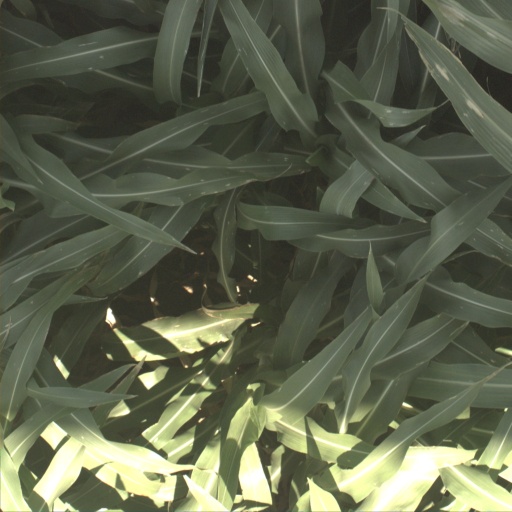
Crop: sorghum